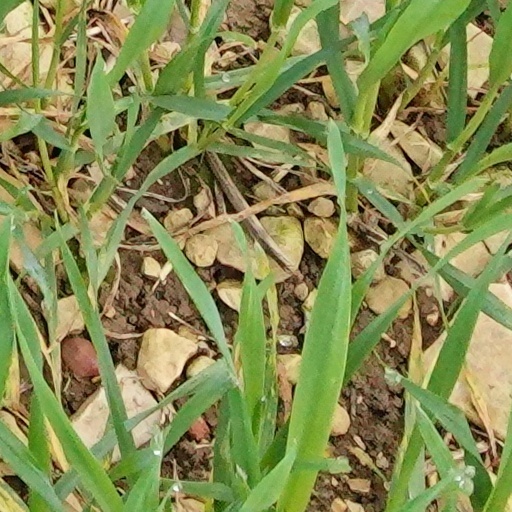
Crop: wheat